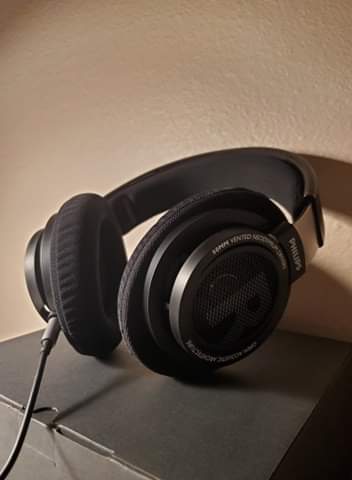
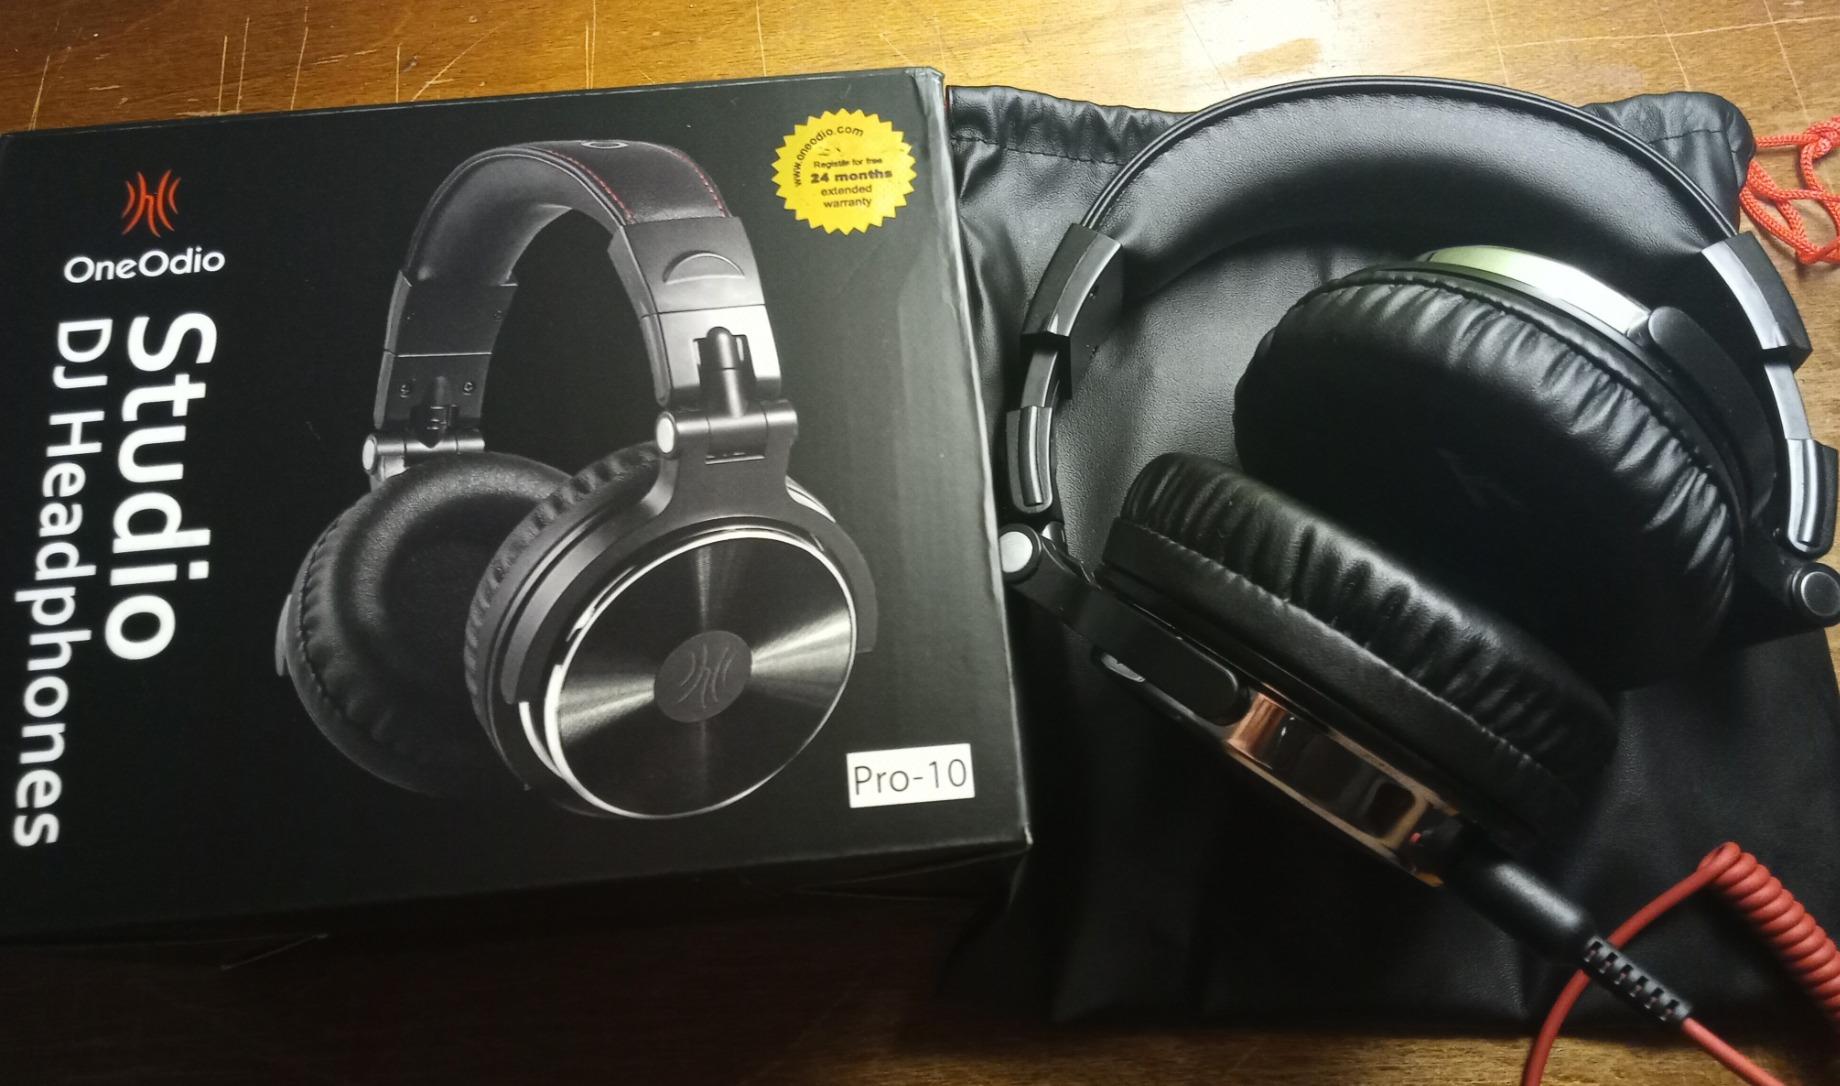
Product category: headphones
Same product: no